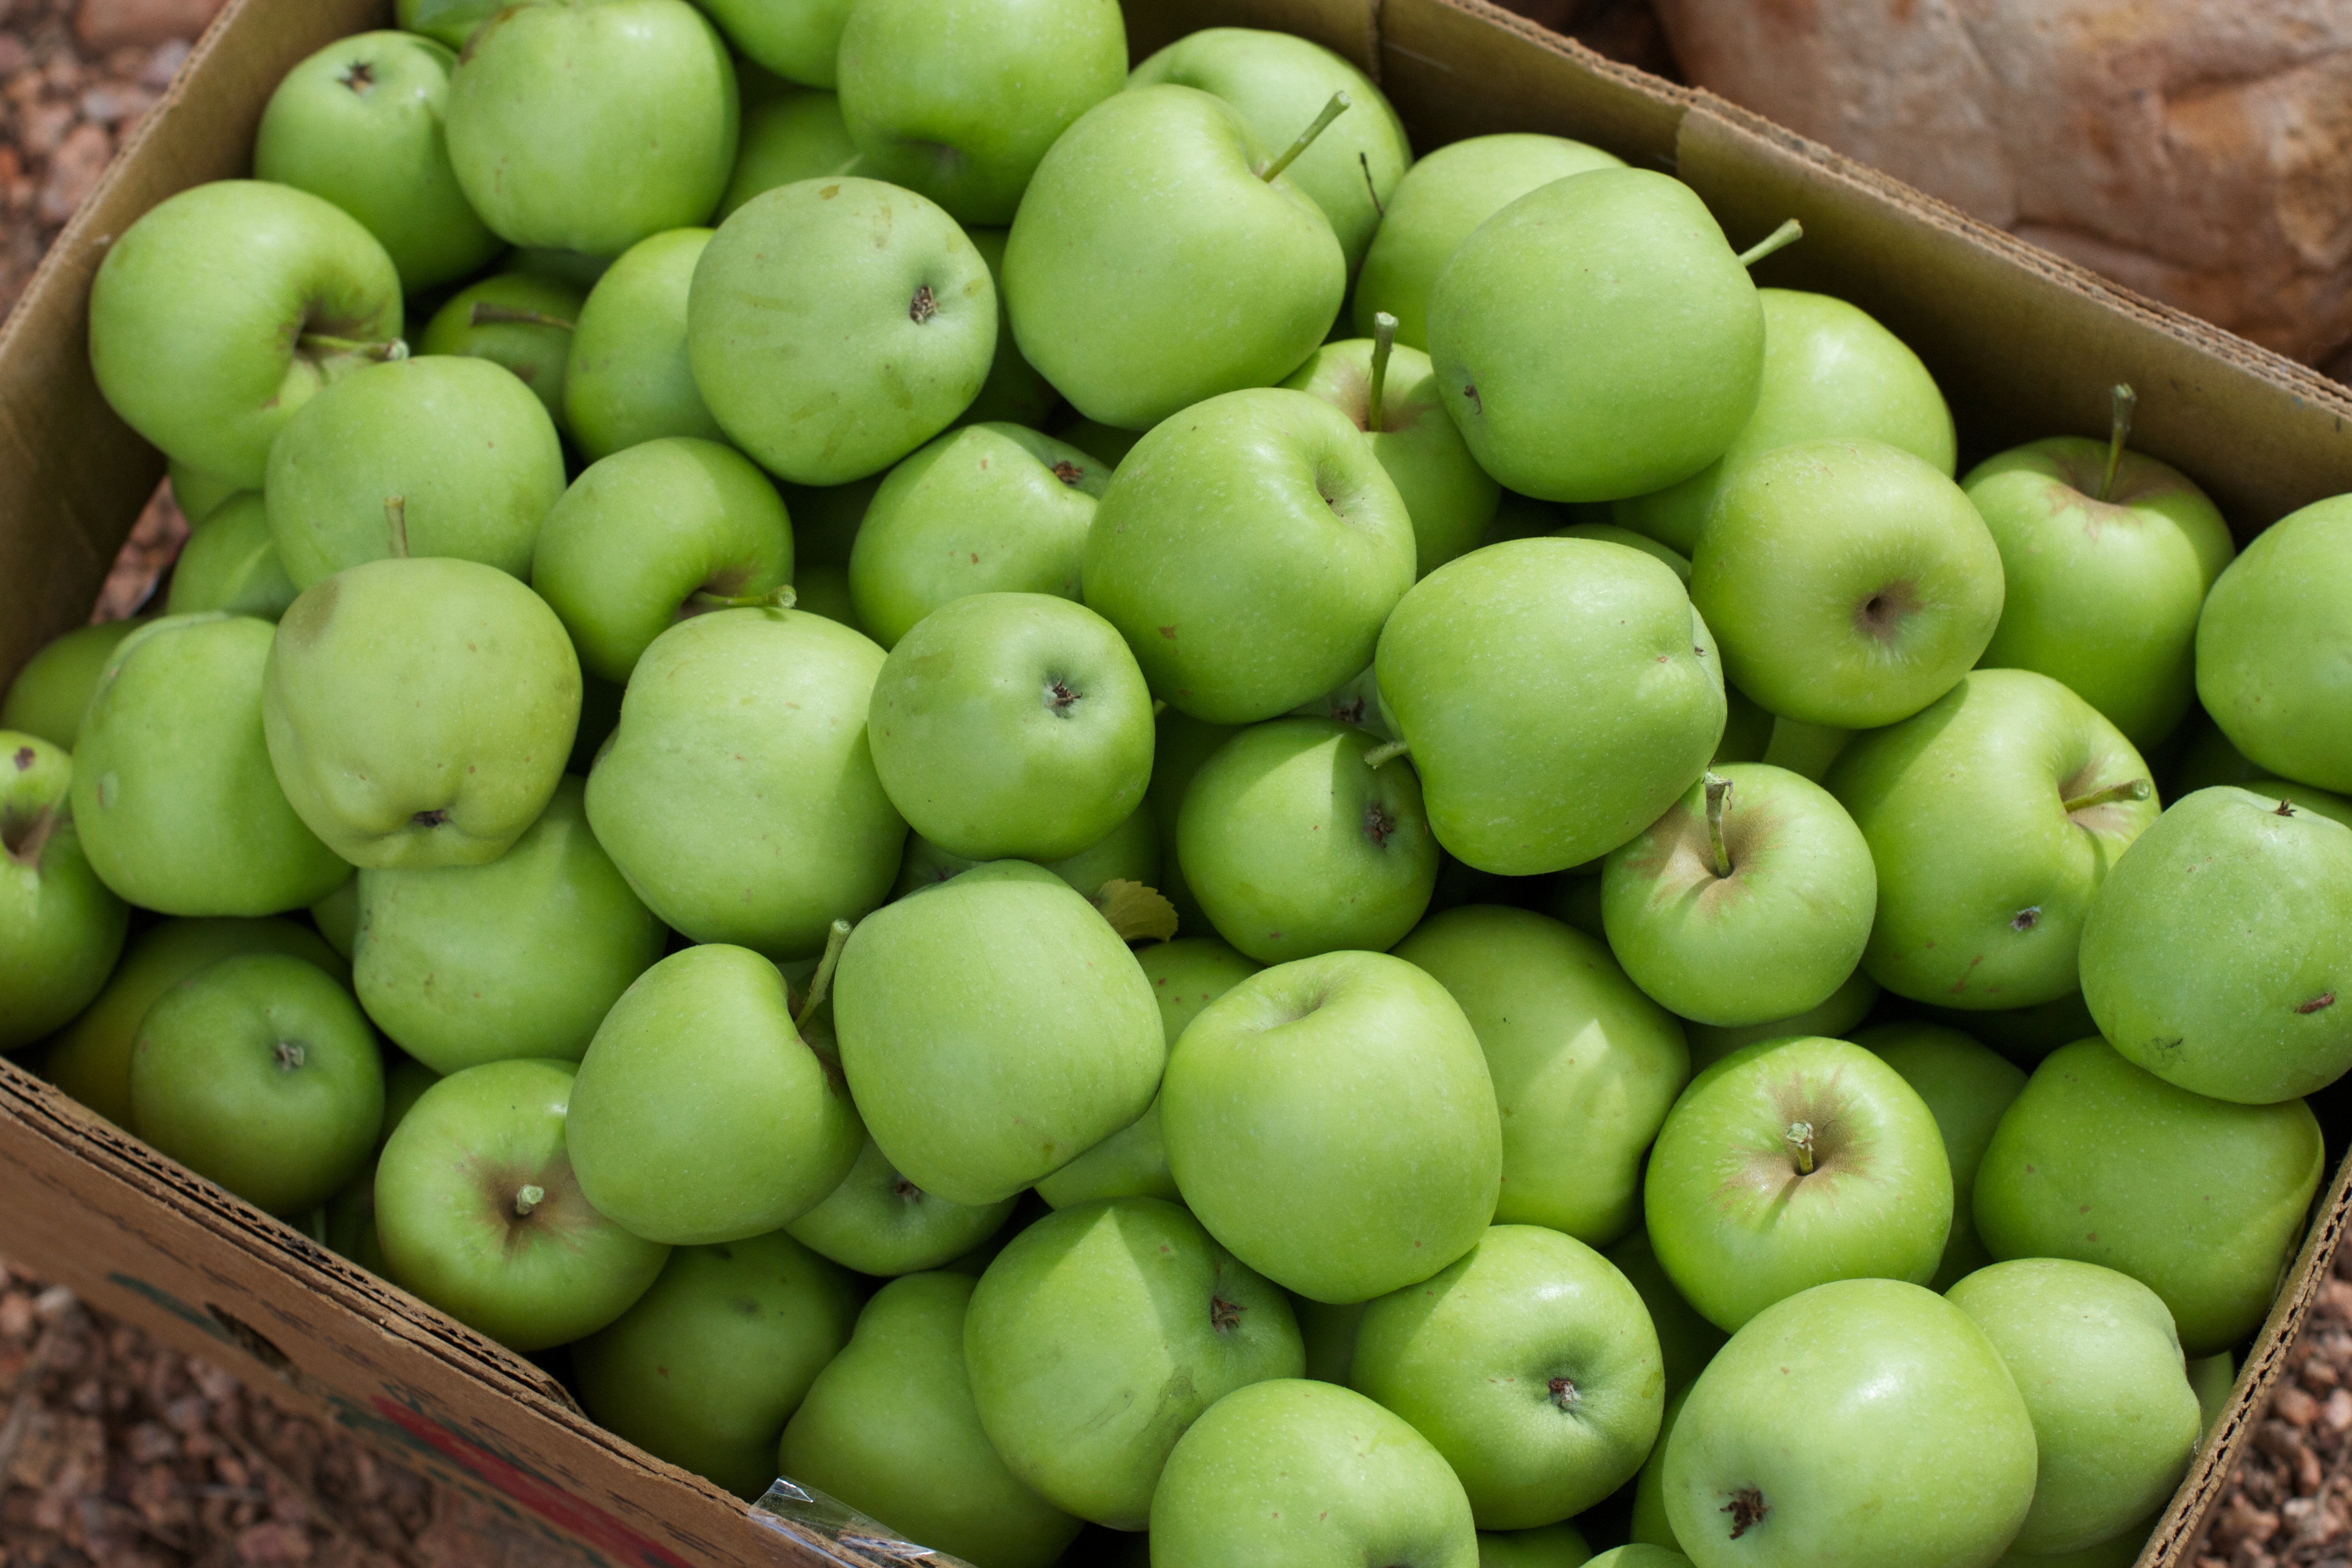
apple, plant, fruit, food, produce, flowering plant, rose family, land plant